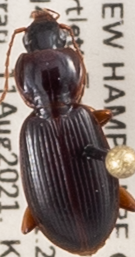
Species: Synuchus impunctatus
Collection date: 2021-08-11
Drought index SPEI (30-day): -0.064
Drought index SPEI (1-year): -1.01
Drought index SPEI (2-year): -0.492